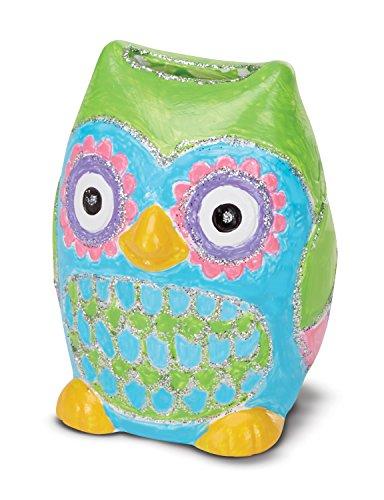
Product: Melissa & Doug Created by Me! Paint & Decorate Your Own Resin Bank Craft Kit for Kids 2 Pack - Owl & Piggy Banks, Multicolor
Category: Toys & Games | Arts & Crafts | Craft Kits
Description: Resin owl bank and piggy bank to decorate.
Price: $10.27
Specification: ProductDimensions:7x5.8x8inches|ItemWeight:1pounds|ShippingWeight:1pounds(Viewshippingratesandpolicies)|ASIN:B07FQ6GDZ8|Manufacturerrecommendedage:8-10years